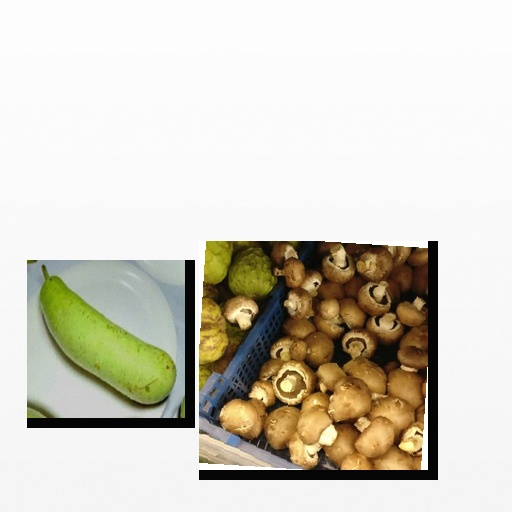
Food items: bottle_gourd, mushroom